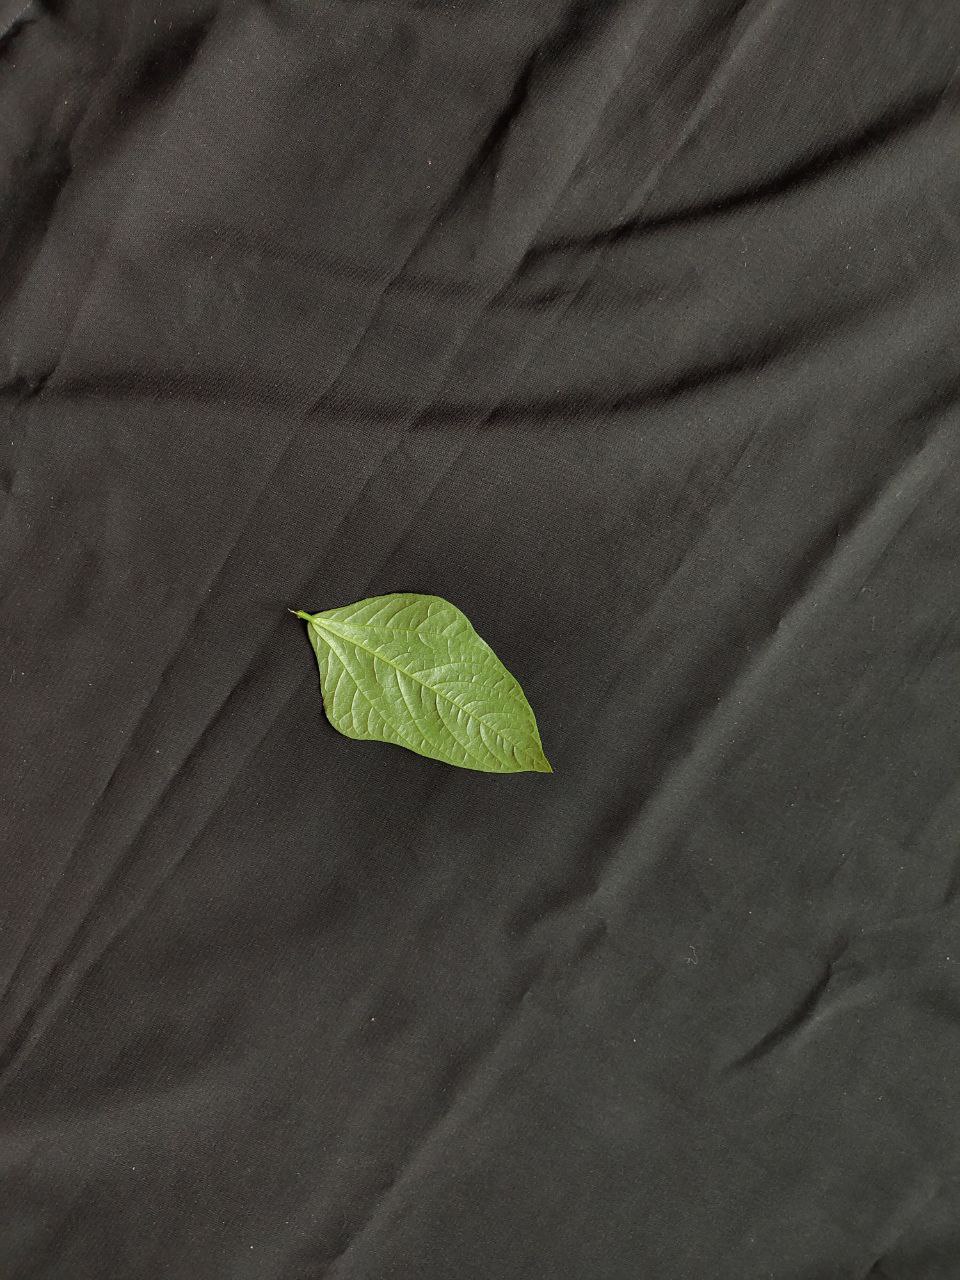
Crop: cowpea
Leaf condition: Fresh Leaf